Franz Wilhelm von Wartenberg

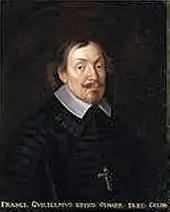
Franz Wilhelm von Wartenberg.

Franz Wilhelm, Count von Wartenberg (born at Munich, 1 March 1593; died at Ratisbon, 1 December 1661) was a Bavarian Catholic Bishop of Osnabrück, expelled from his see in the Thirty Years' War and later restored, and at the end of his life a Cardinal.